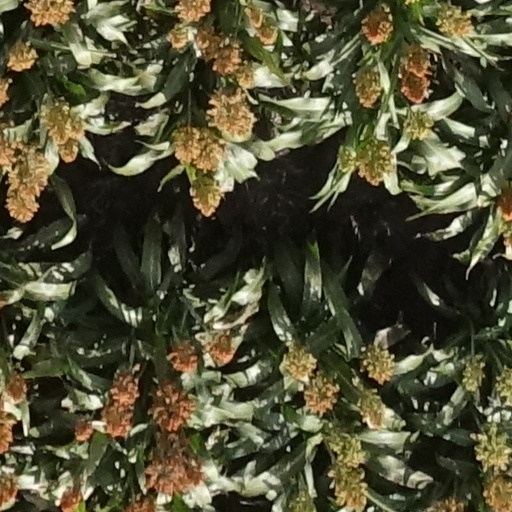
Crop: sorghum